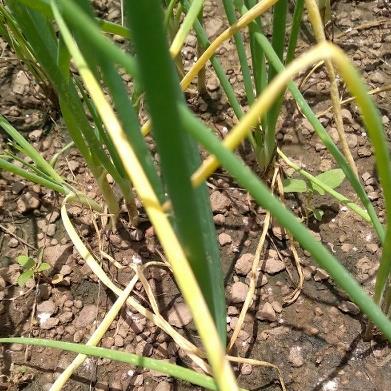
Crop: Onion
Condition: fusarium-d